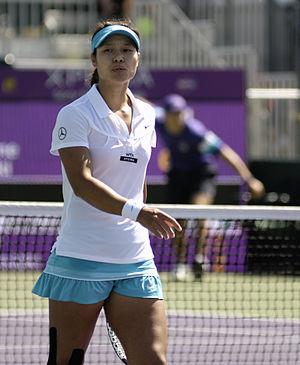
Li Na, née le 26 février 1982 à Wuhan, est une ancienne joueuse de tennis chinoise, professionnelle entre 1999 et 2014.
Le Masters de tennis féminin est un tournoi de tennis professionnel féminin. L'édition 2012, classée en catégorie Masters, se dispute à Istanbul du 23 au 28 octobre 2012.